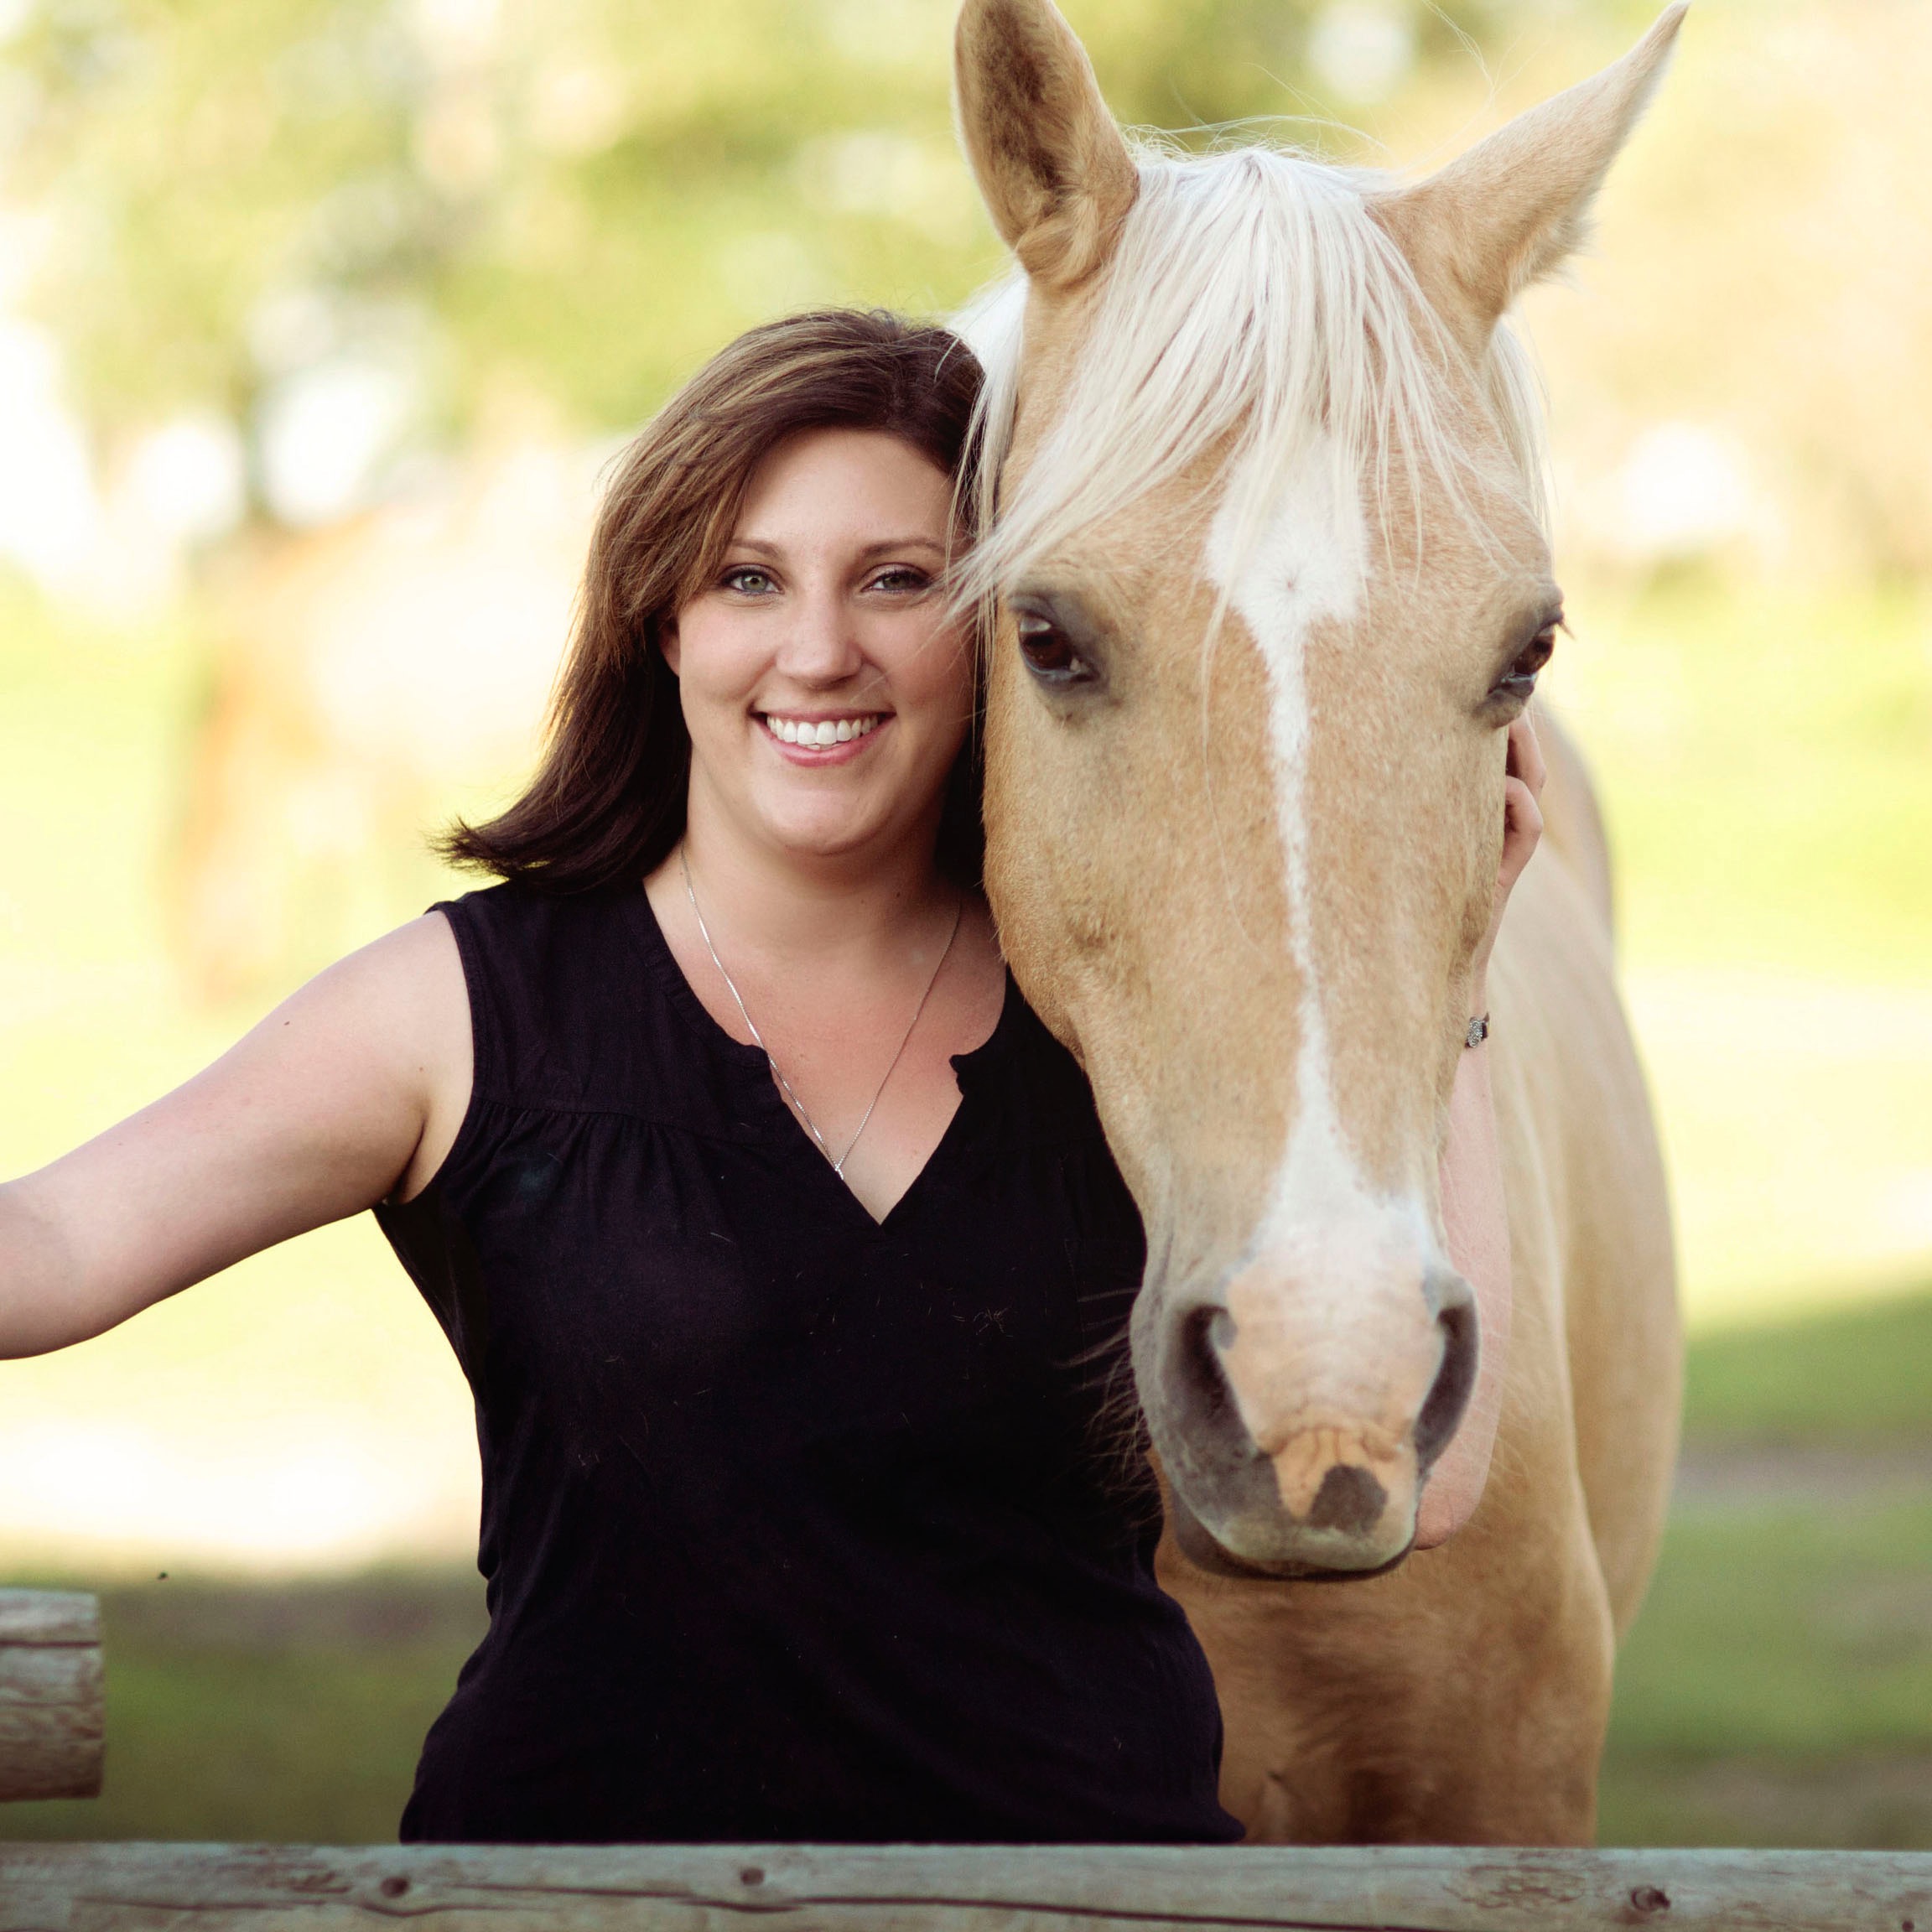
person, woman, horse, mammal, stallion, mane, riding, head, mare, horse like mammal, mustang horse